Sher Ali Afridi

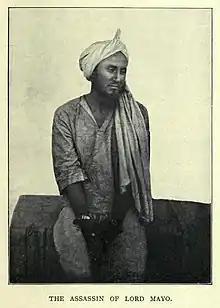
Sher Ali Afridi, photograph taken after he killed Lord Mayo

Sher Ali Afridi (died 11 March 1872) was the assassin of the Viceroy of British India, Lord Mayo whom he killed on 8 February 1872.